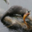
Label: otter